Tornadoes of 2012

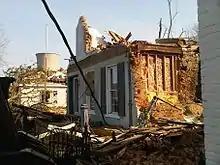
Clockwise from top: Radar imagery of an EF4 tornado near New Pekin, Indiana on March 2, depicting a debris ball on base reflectivity; Remains of a home near Crittenden, Kentucky following an EF4 tornado on March 2; EF3 damage to a home in Moscow, Ohio after a tornado on March 2; EF3 damage to a home in Forney, Texas after a tornado on April 3; A destroyed forest in Poland following an F3 tornado on July 14.

This page documents the tornadoes and tornado outbreaks of 2012. Extremely destructive tornadoes form most frequently in the United States, Bangladesh, Brazil and eastern India, but they can occur almost anywhere under the right conditions. Tornadoes also appear regularly in neighboring southern Canada during the Northern Hemisphere's summer season, and somewhat regularly in Europe, Asia, Argentina, and Australia.